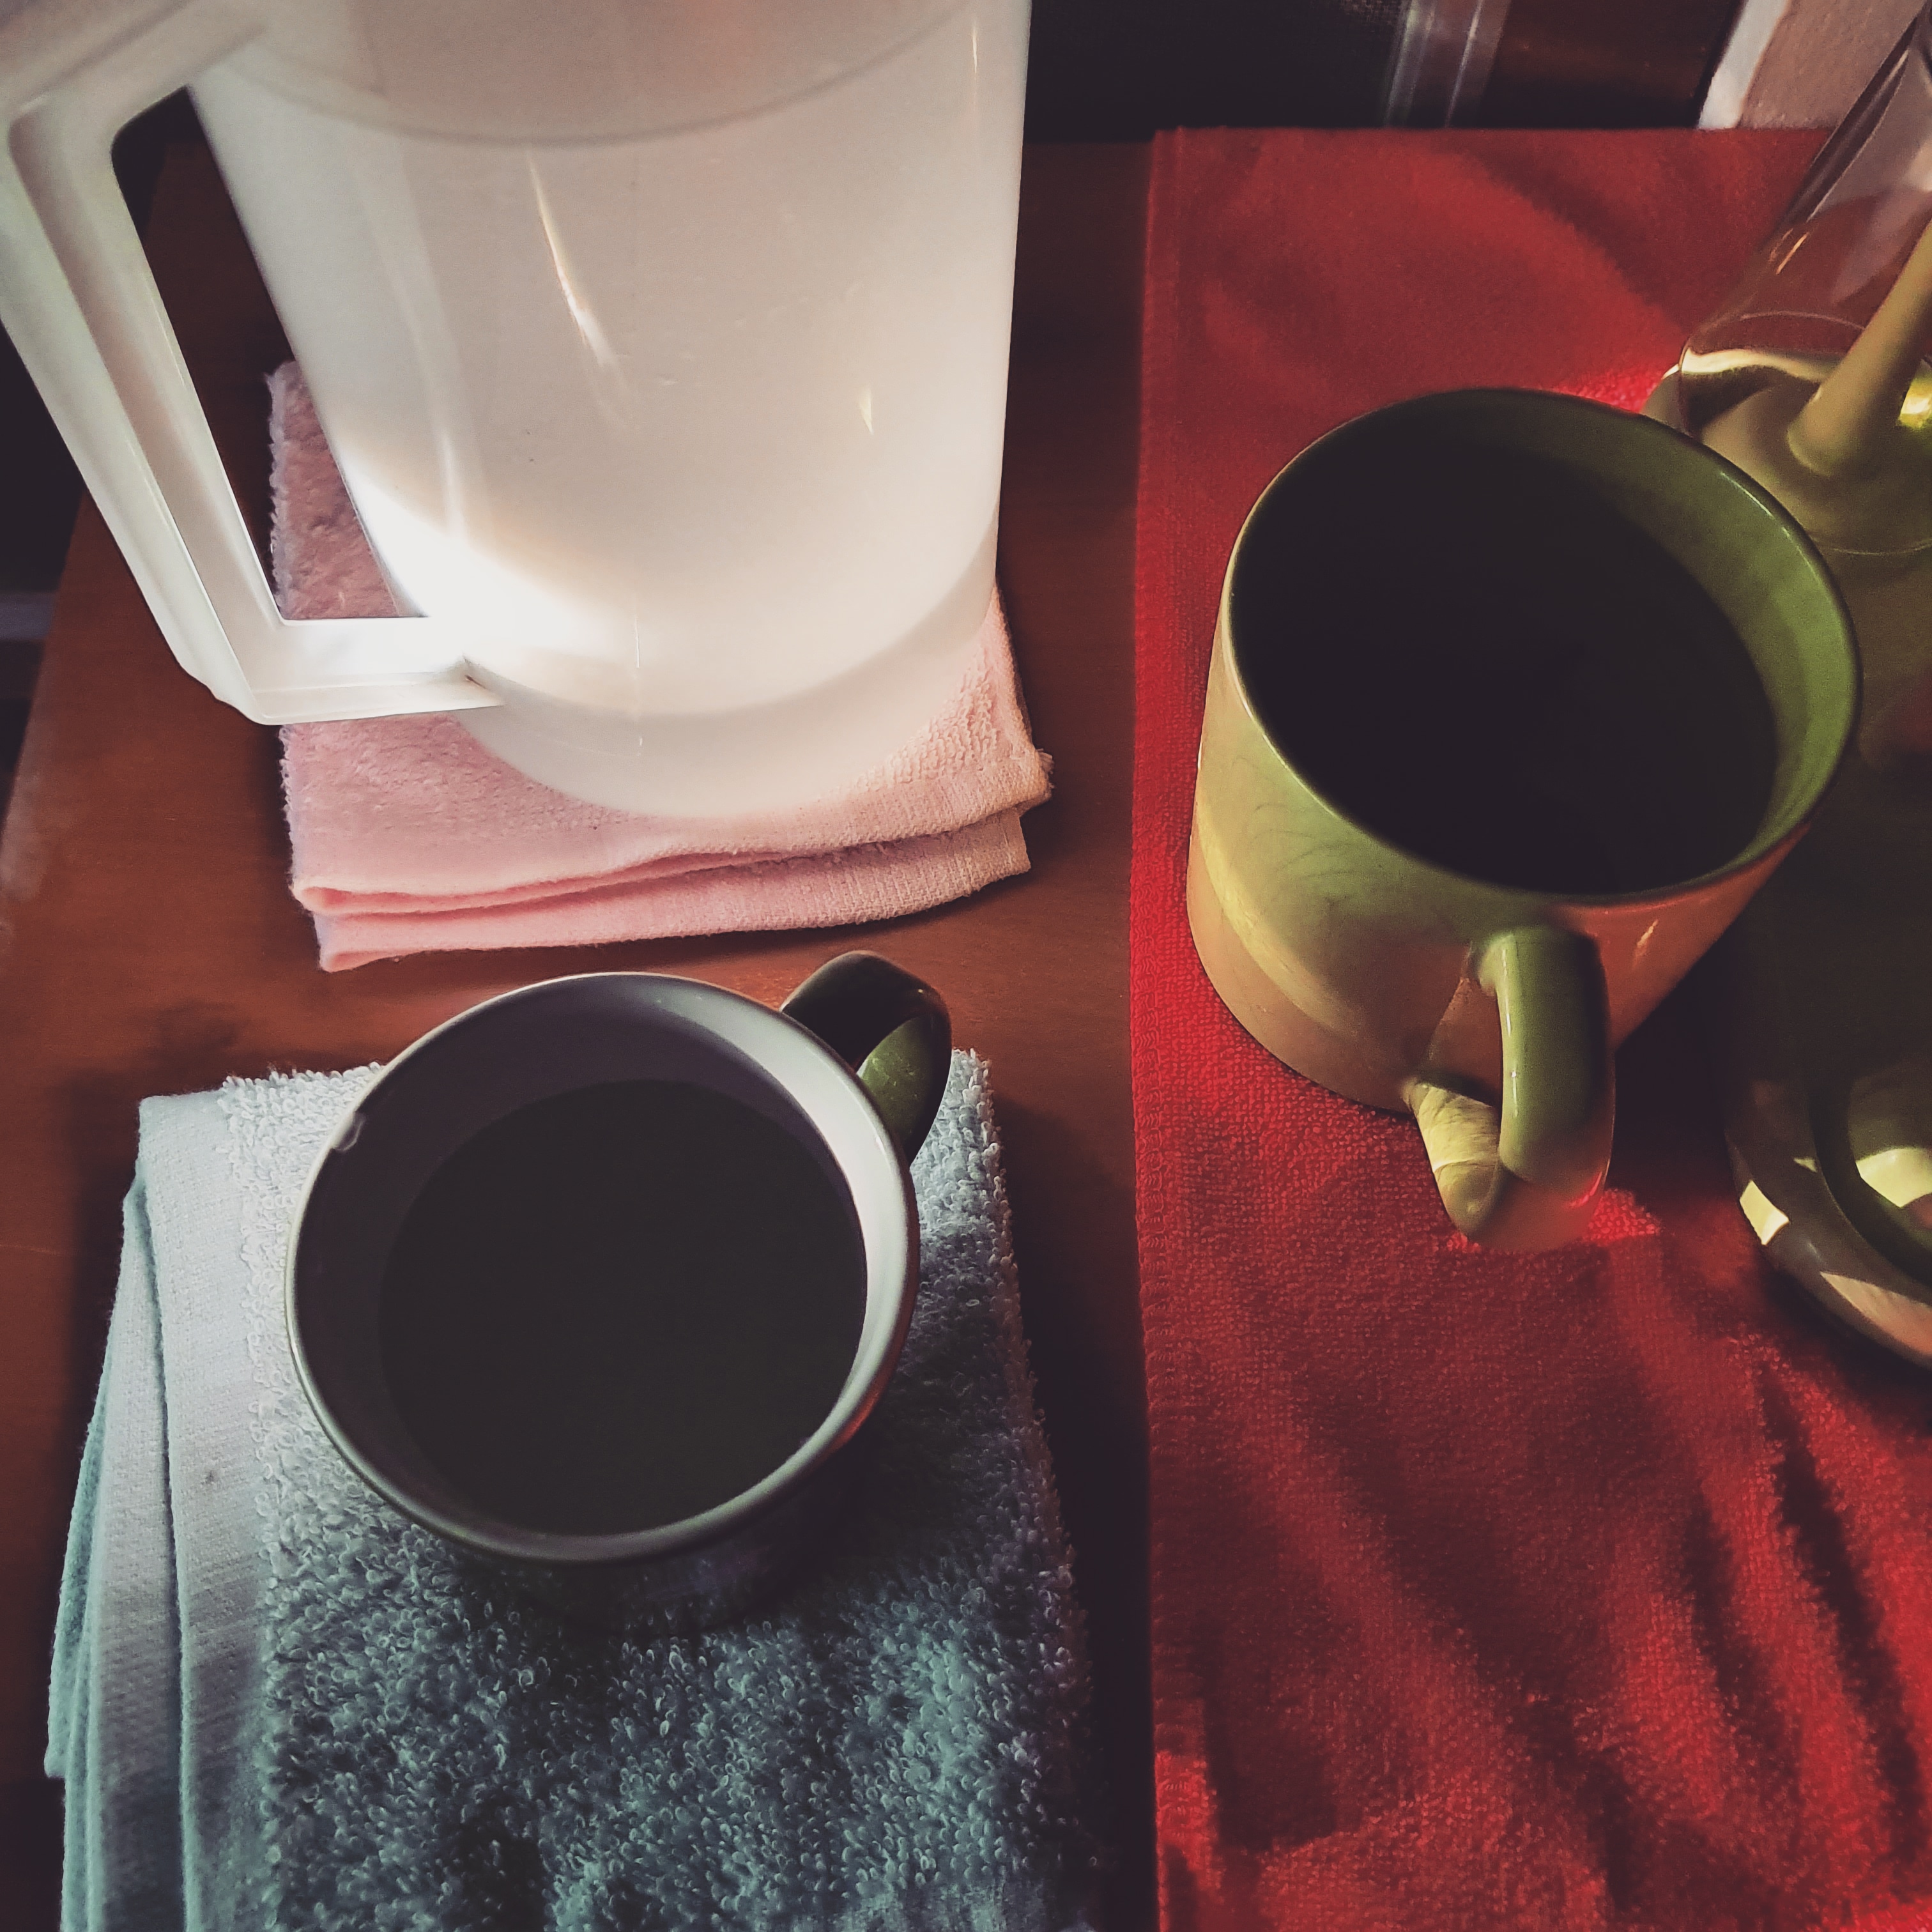
tea, cup, drink, Material property, masala chai, food, coffee cup, tableware, table, square, metal